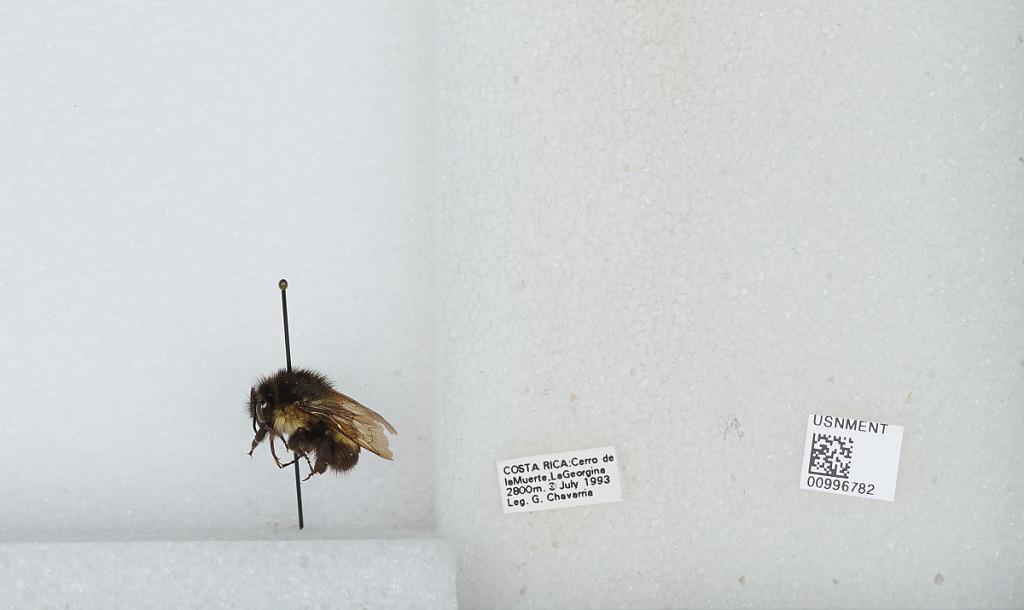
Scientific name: Bombus (Pyrobombus) ephippiatus (Say)
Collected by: G. Chavarria
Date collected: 1993-7-3
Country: Costa Rica
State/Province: San Jose
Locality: Cerro de la Muerte, La Georgina
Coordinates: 9.5583, -83.7239